Active-pixel sensor

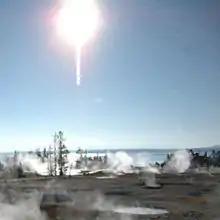
Blooming in a CCD image

A primary advantage of a CMOS sensor is that it is typically less expensive to produce than a CCD sensor, as the image capturing and image sensing elements can be combined onto the same IC, with simpler construction required.